Sean McCarthy (songwriter)

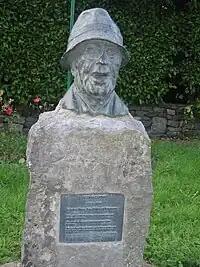
Sean McCarthy statue in Finuge, Ireland

Sean McCarthy (1923–1990), a native of Finuge, County Kerry, Ireland, was an Irish songwriter. He was born one of 10 children, on 5 July 1923. He wrote ballads including "Step It Out Mary", "Shanagolden", "Red Haired Mary" "In Shame Love, In Shame" and "Highland Paddy". In 1973 a collection of his songs was published in Listowel, County Kerry.